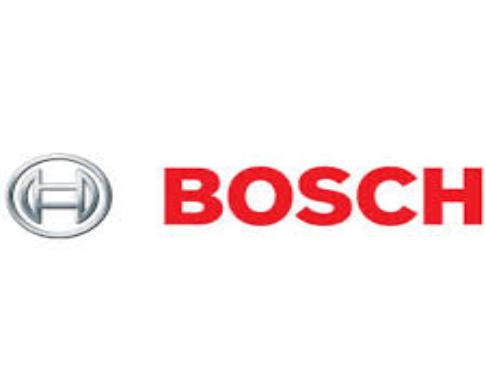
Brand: BOSCH
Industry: Others